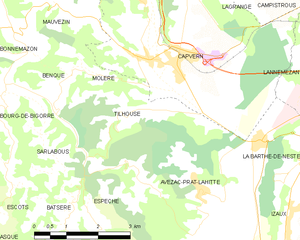
Carte des communes françaises
Tilhouse est une commune française située dans le département des Hautes-Pyrénées, en région Occitanie.